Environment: real
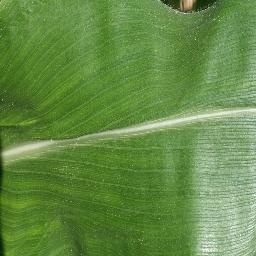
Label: healthy